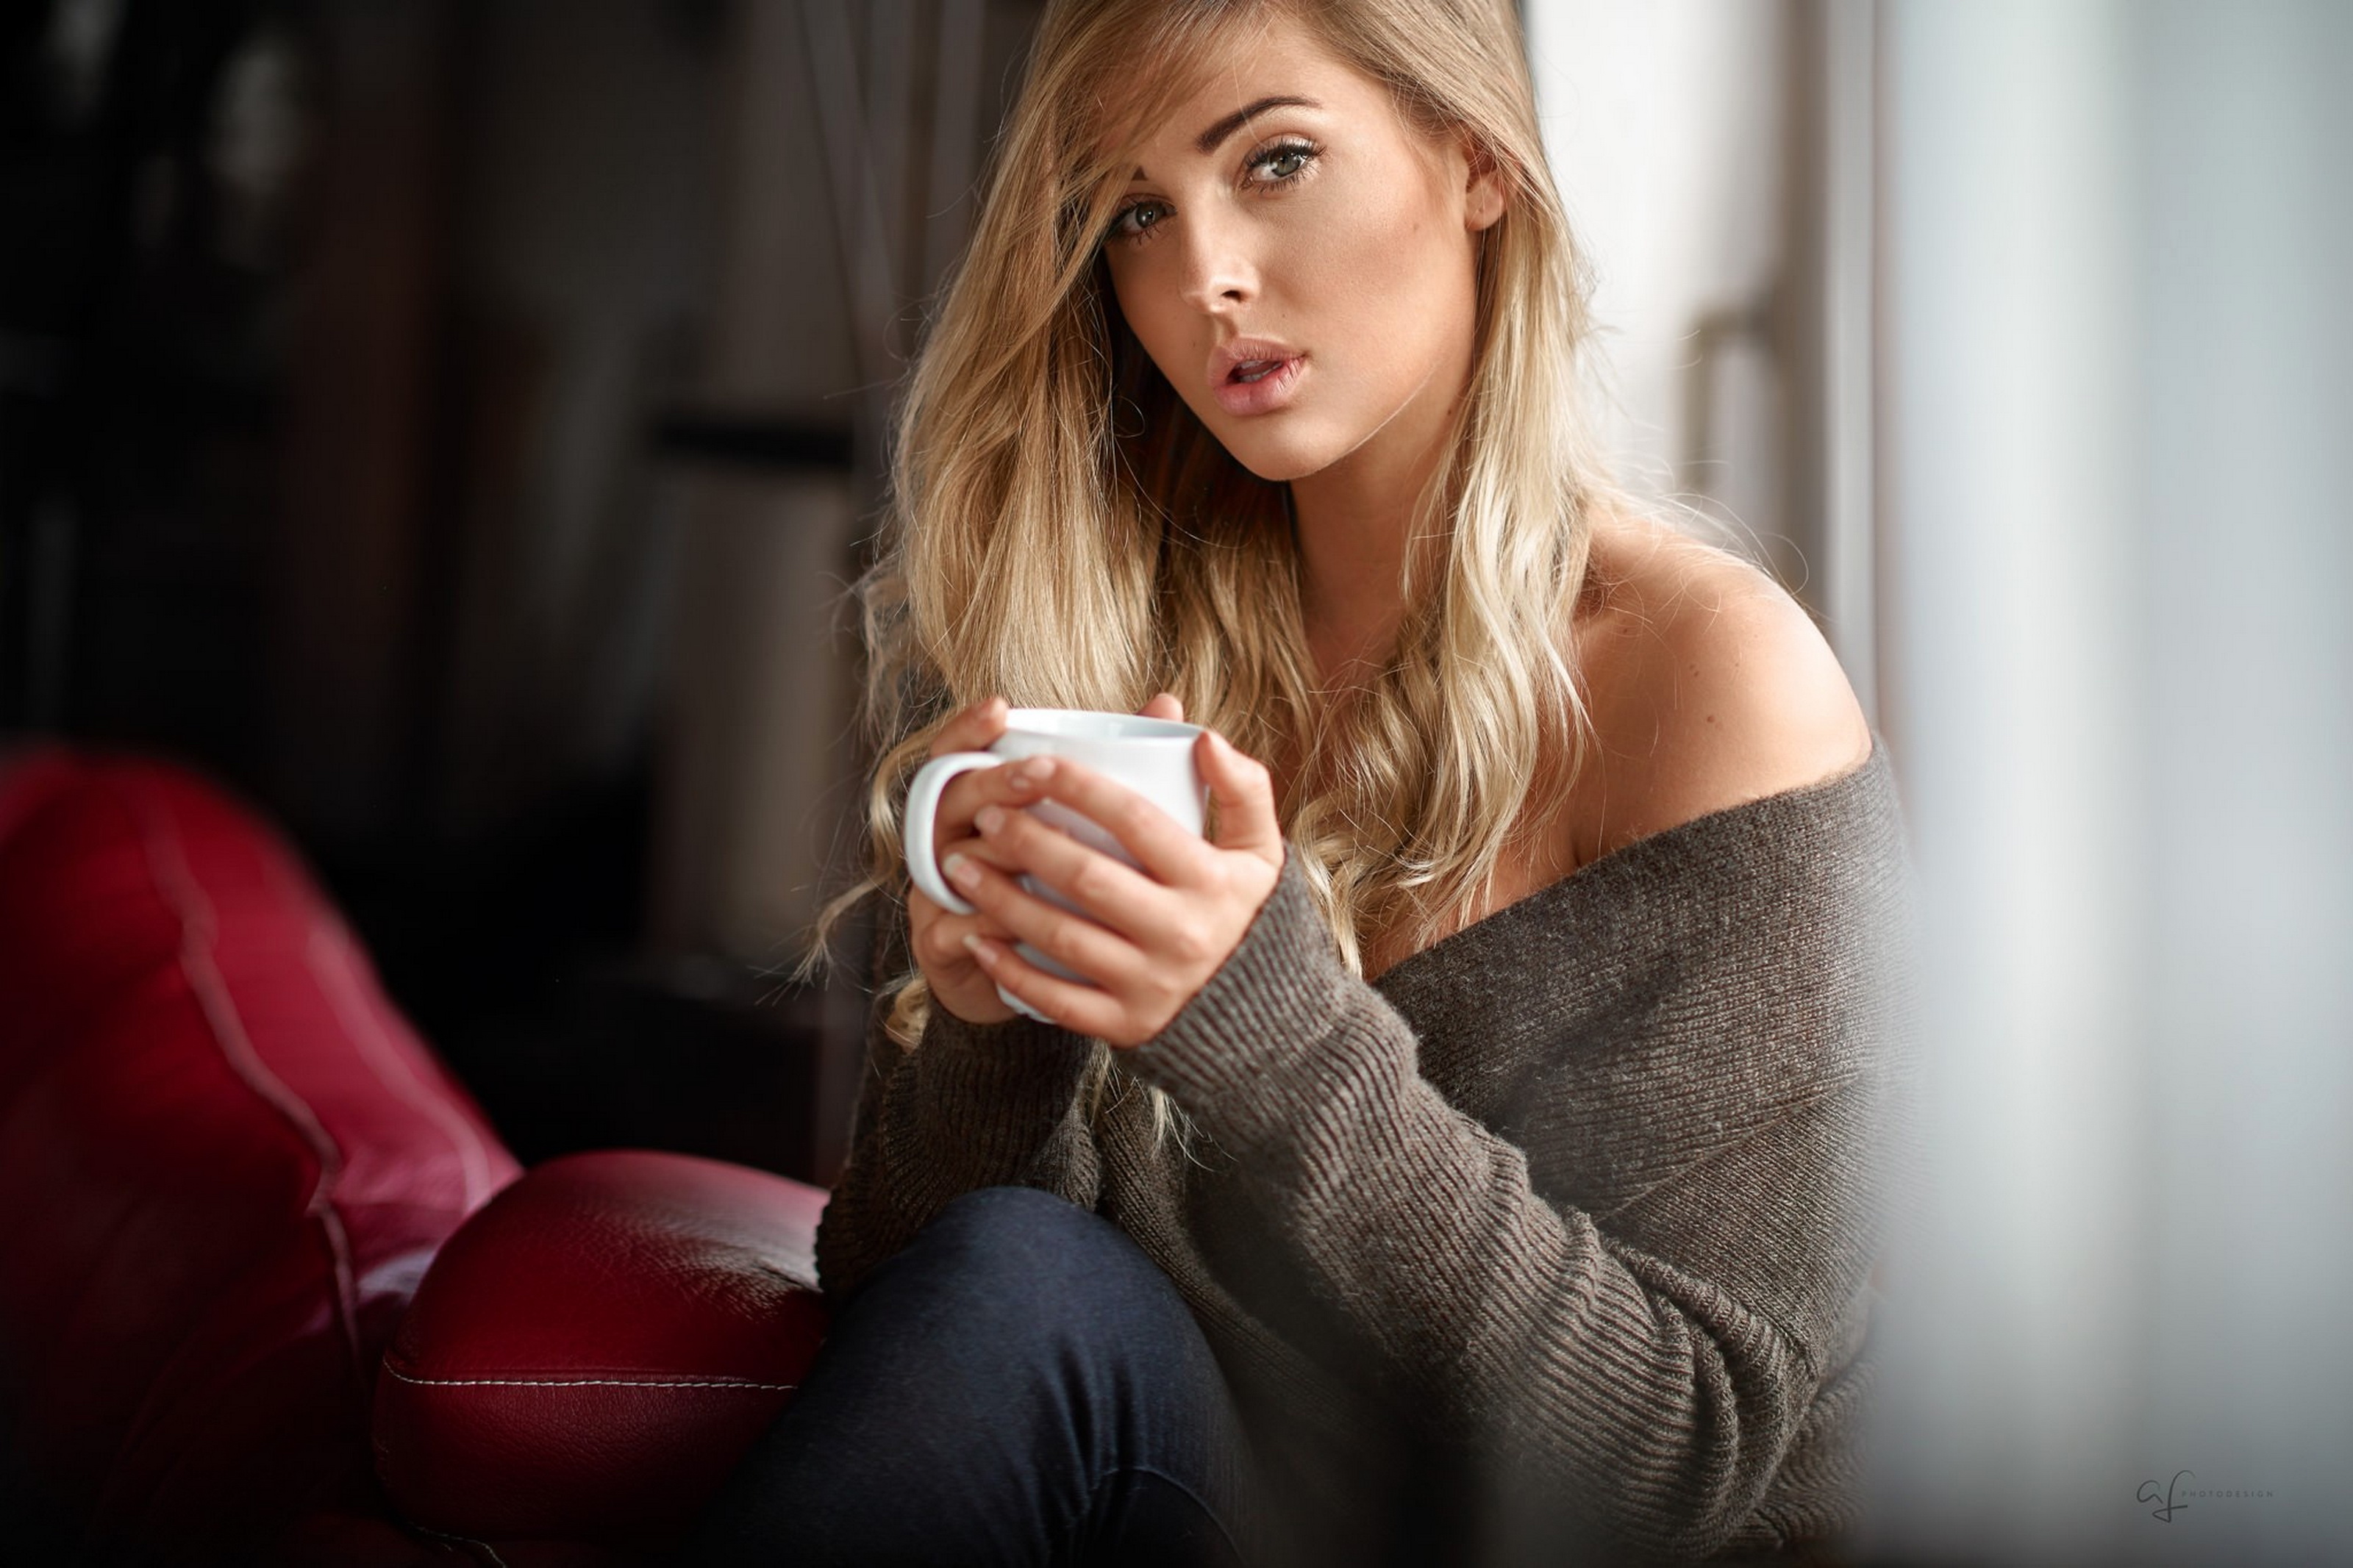
look, pose, room, model, portrait, jeans, makeup, hairstyle, blonde, cup, beauty, jacket, sitting, bokeh, window, hair, face, red, blond, lip, skin, long hair, hand, finger, brown hair, eye, photography, flash photography, portrait photography, smile, gesture, photo shoot